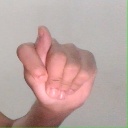
अक्षर: ट